Tucson Police Department

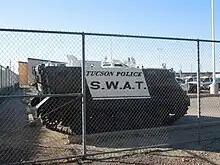
Tucson Police S.W.A.T. vehicle.

Operations Division South, known as "Team 1" and working out of the Santa Cruz Substation, is home to 167 officers. This team consists of 9 patrol squads, civilian staff, Neighborhood Crimes detectives, two Community Response Teams, and command staff.